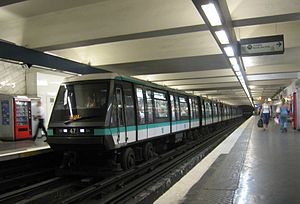
Hôtel de Ville (metrostation) / Adgang
Togsæt af type MP 89 på linje 1.
Hôtel de Ville er en station på metronettet i Paris og betjener metrolinje 1 og metrolinje 11. Den ligger i 4. arrondissement.